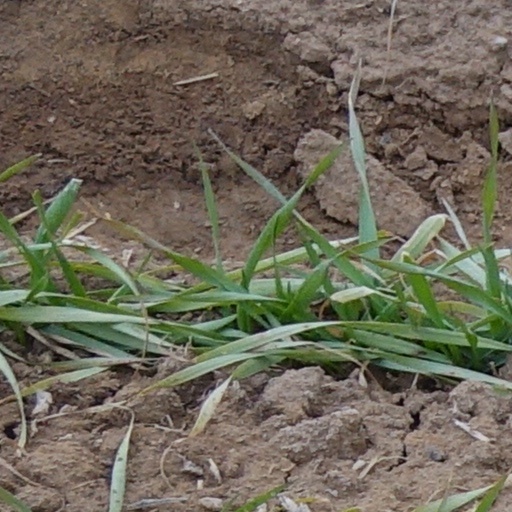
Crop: wheat